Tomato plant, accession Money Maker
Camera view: vertical (180 deg); turntable rotation: 120 degrees
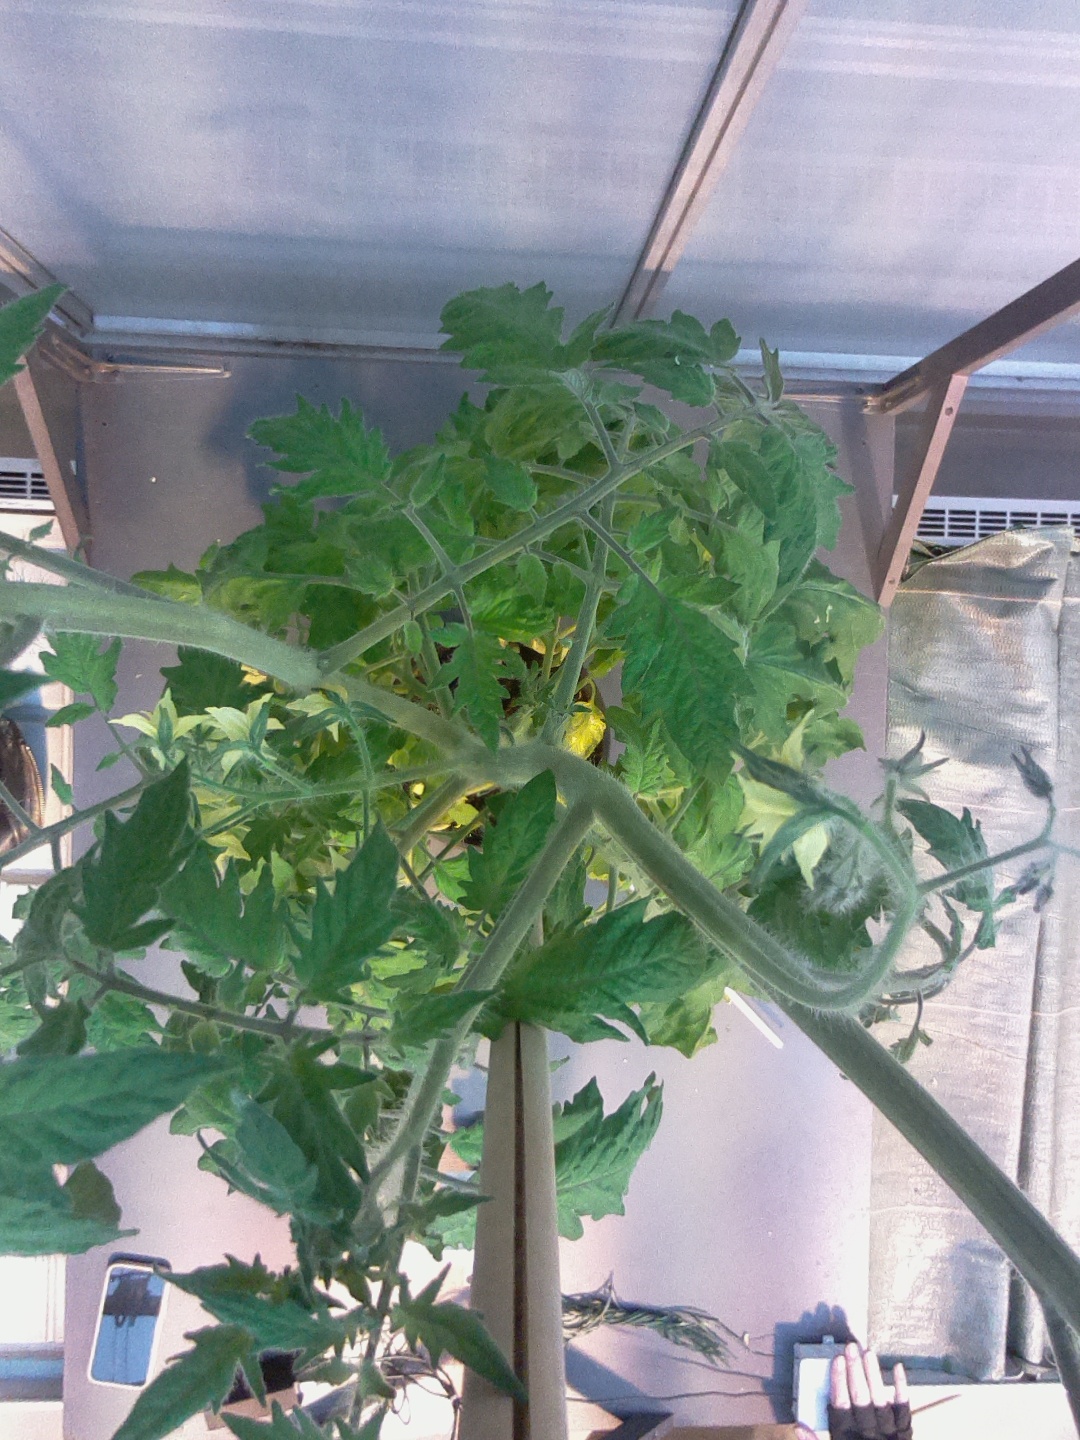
BBCH growth stage 70: Fruits at the main stem or branches visibles